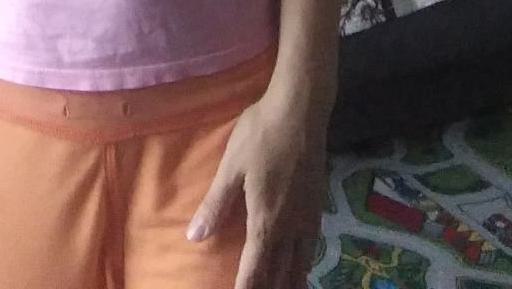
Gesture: no_gesture